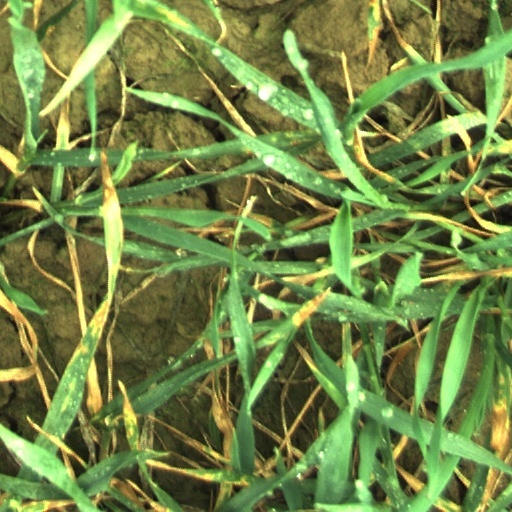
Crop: wheat